Eleanor Ragsdale

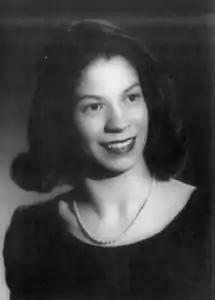

Eleanor Dickey Ragsdale (February 23, 1926 – May 5, 1998) was an American educator, entrepreneur, and activist in the Civil Rights Movement in the Phoenix area. In 2023, Ragsdale was inducted into the Arizona Women's Hall of Fame.